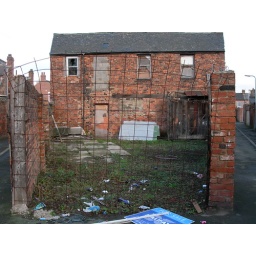
&amp;quot;We're campaigning to get that building pulled down and have a green space put in it's place&amp;quot;